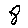
Label: 8